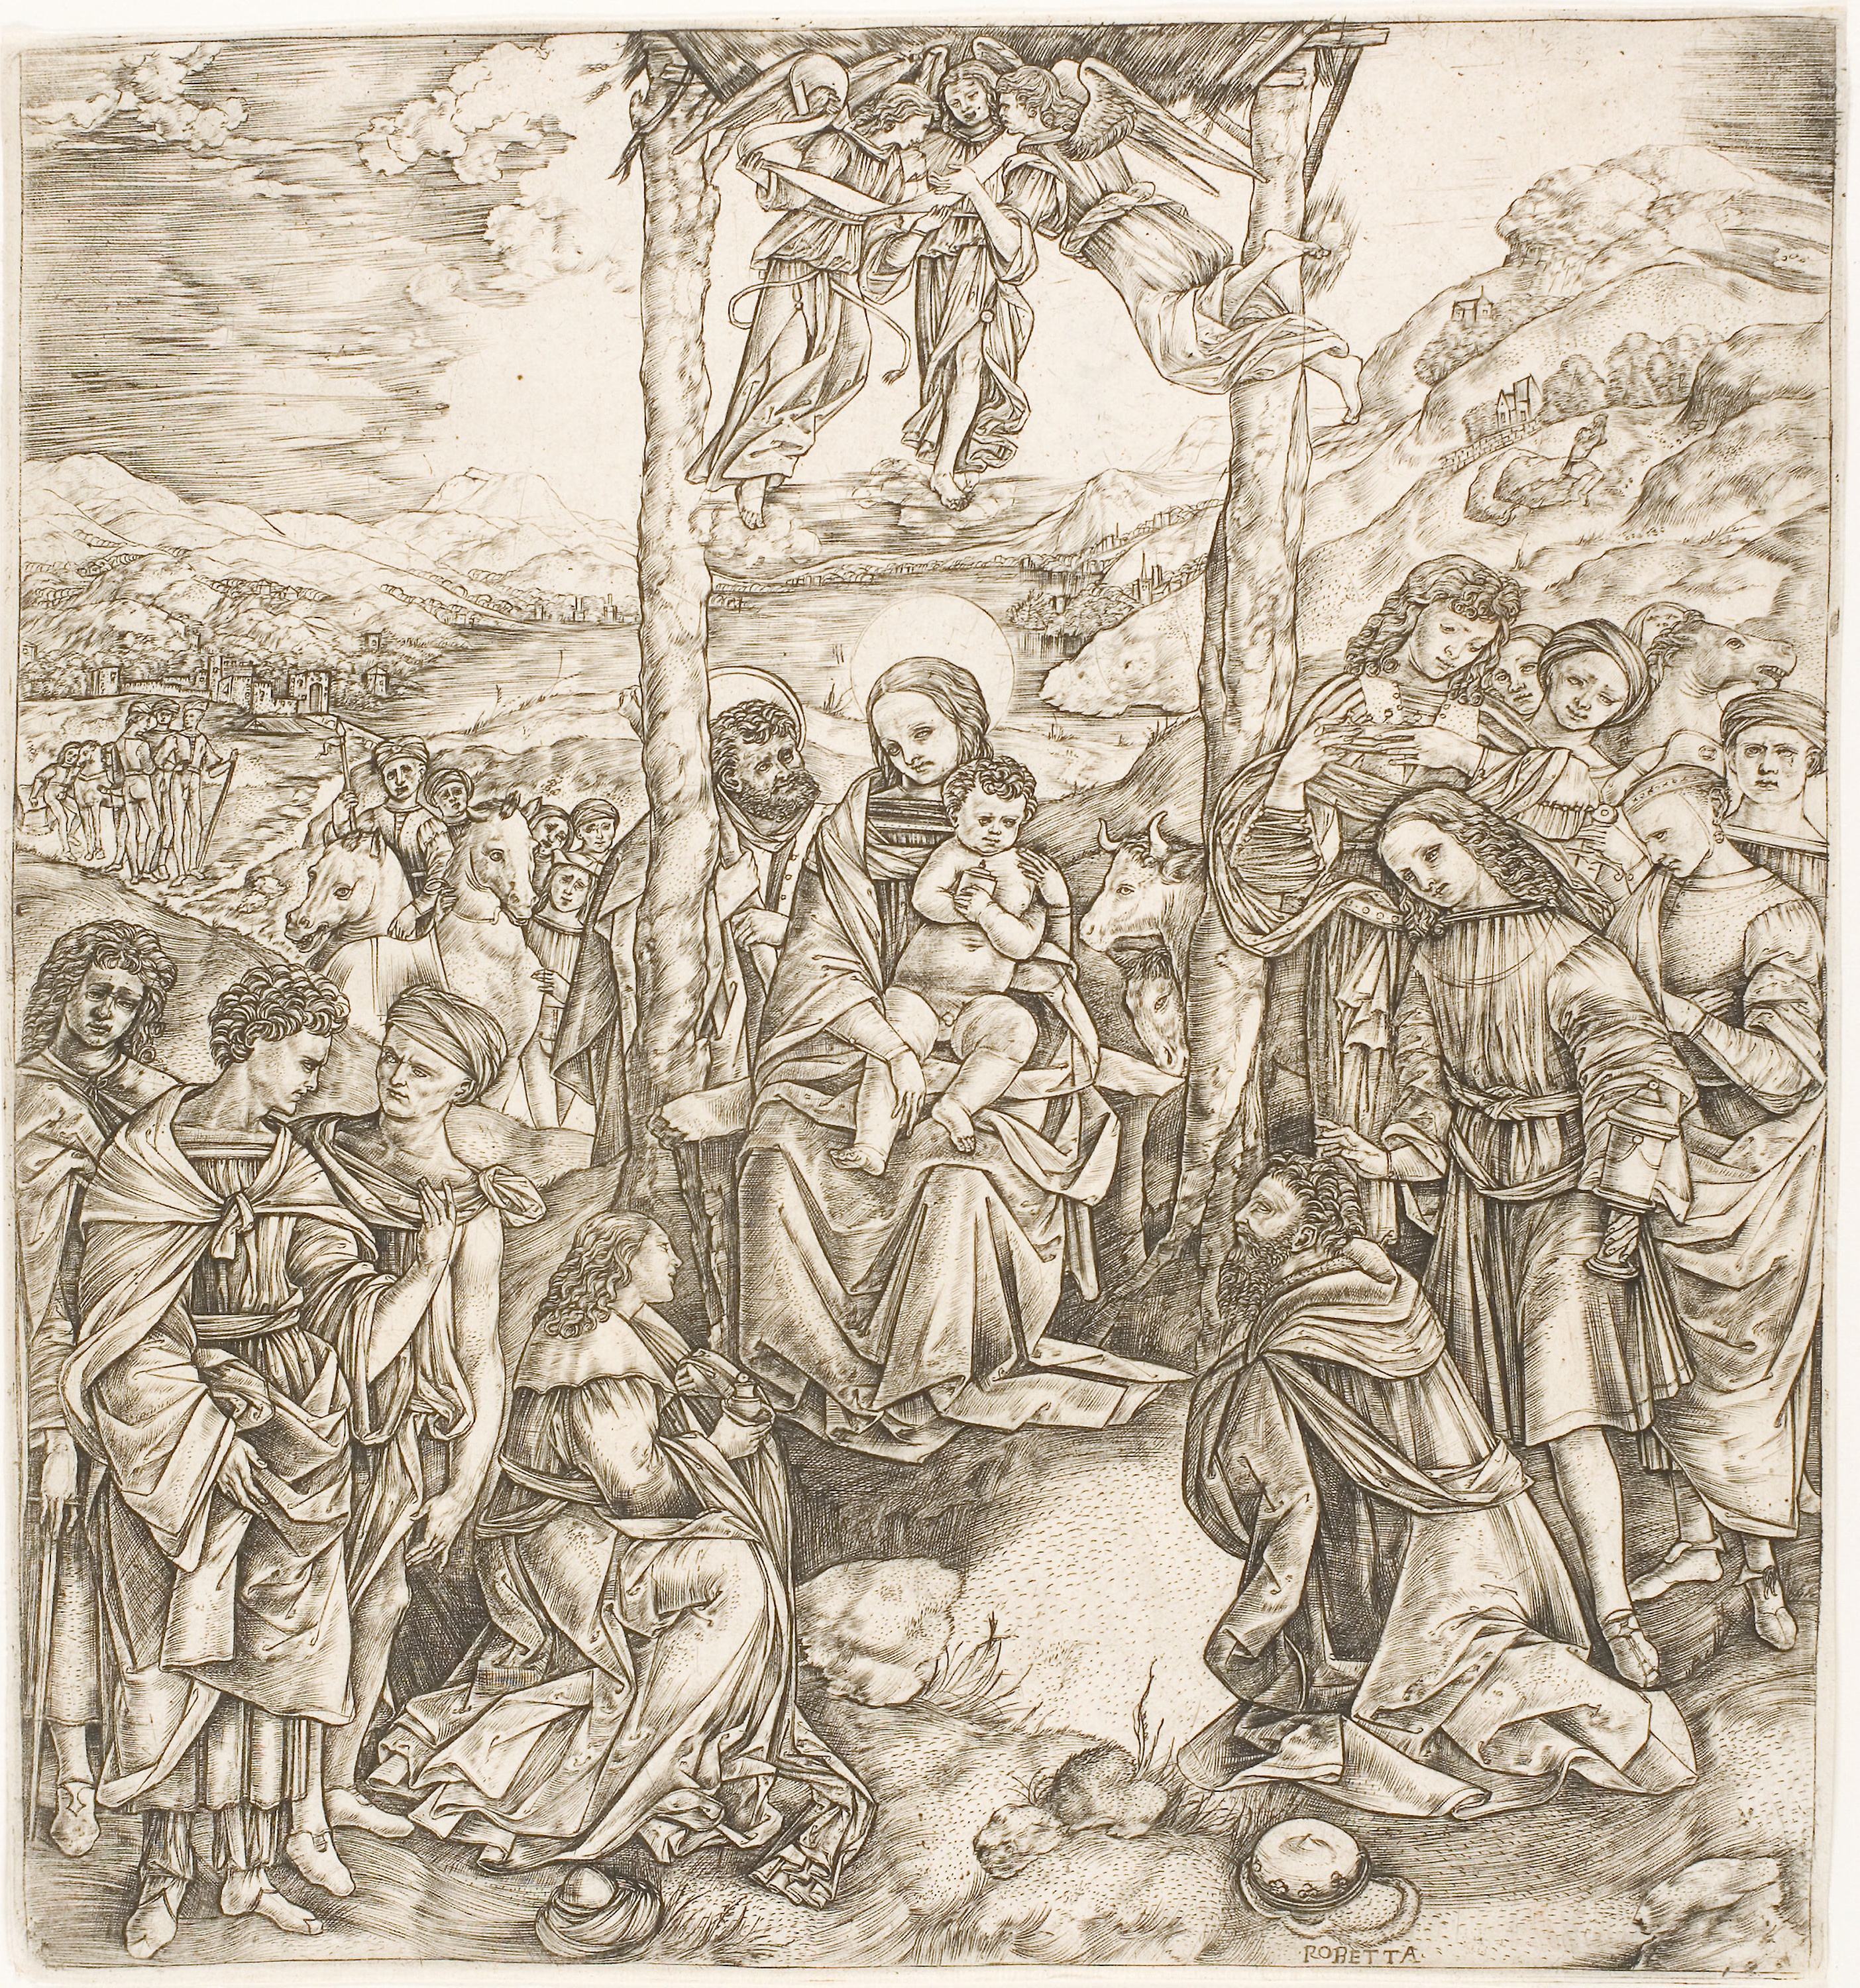
black and white, art, history, tree, drawing, sketch, artwork, middle ages, monochrome, illustration, fictional character, mythology, visual arts